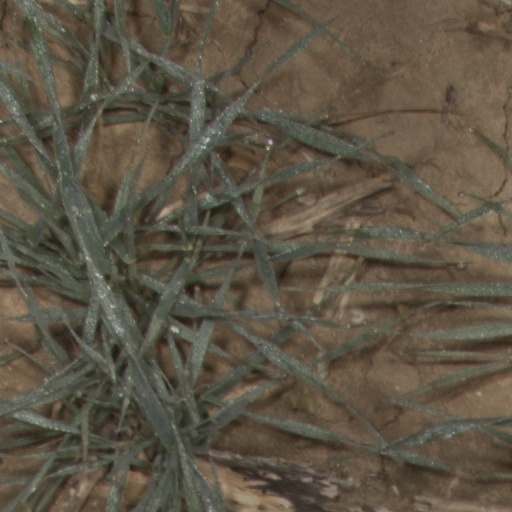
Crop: wheat